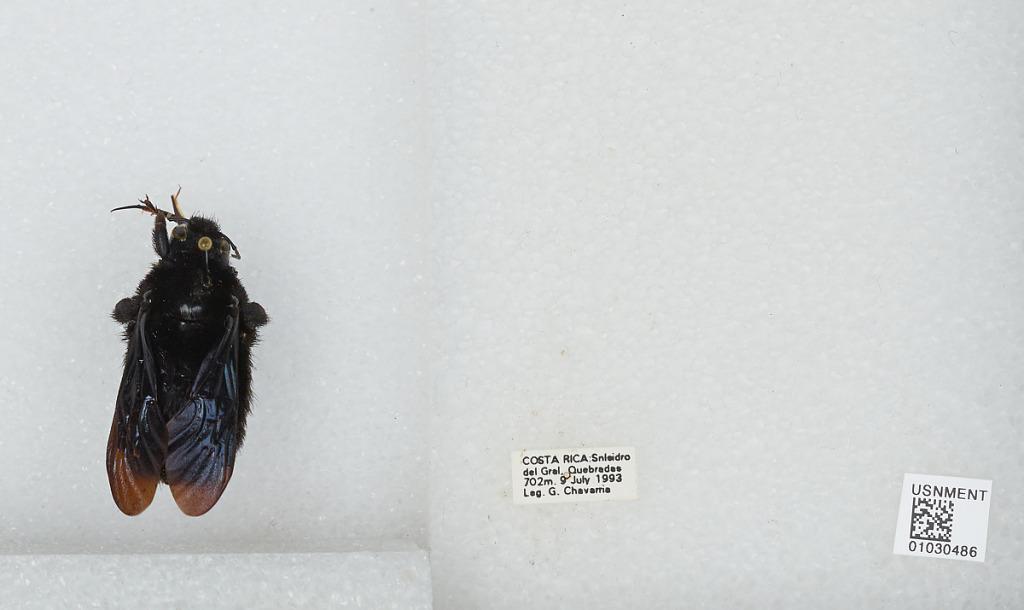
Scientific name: Bombus (Megabombus) pullatus Franklin
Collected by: G. Chavarria
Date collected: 1993-7-9
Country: Costa Rica
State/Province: San Josè
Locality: Quebradas, San Isidro del General